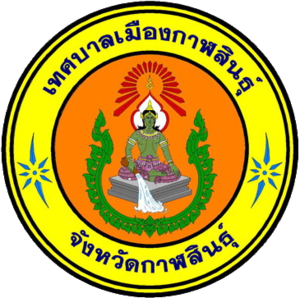
Kalasin est une ville de la région Nord-Est de la Thaïlande. En 2006, elle comptait 37 653 habitants.